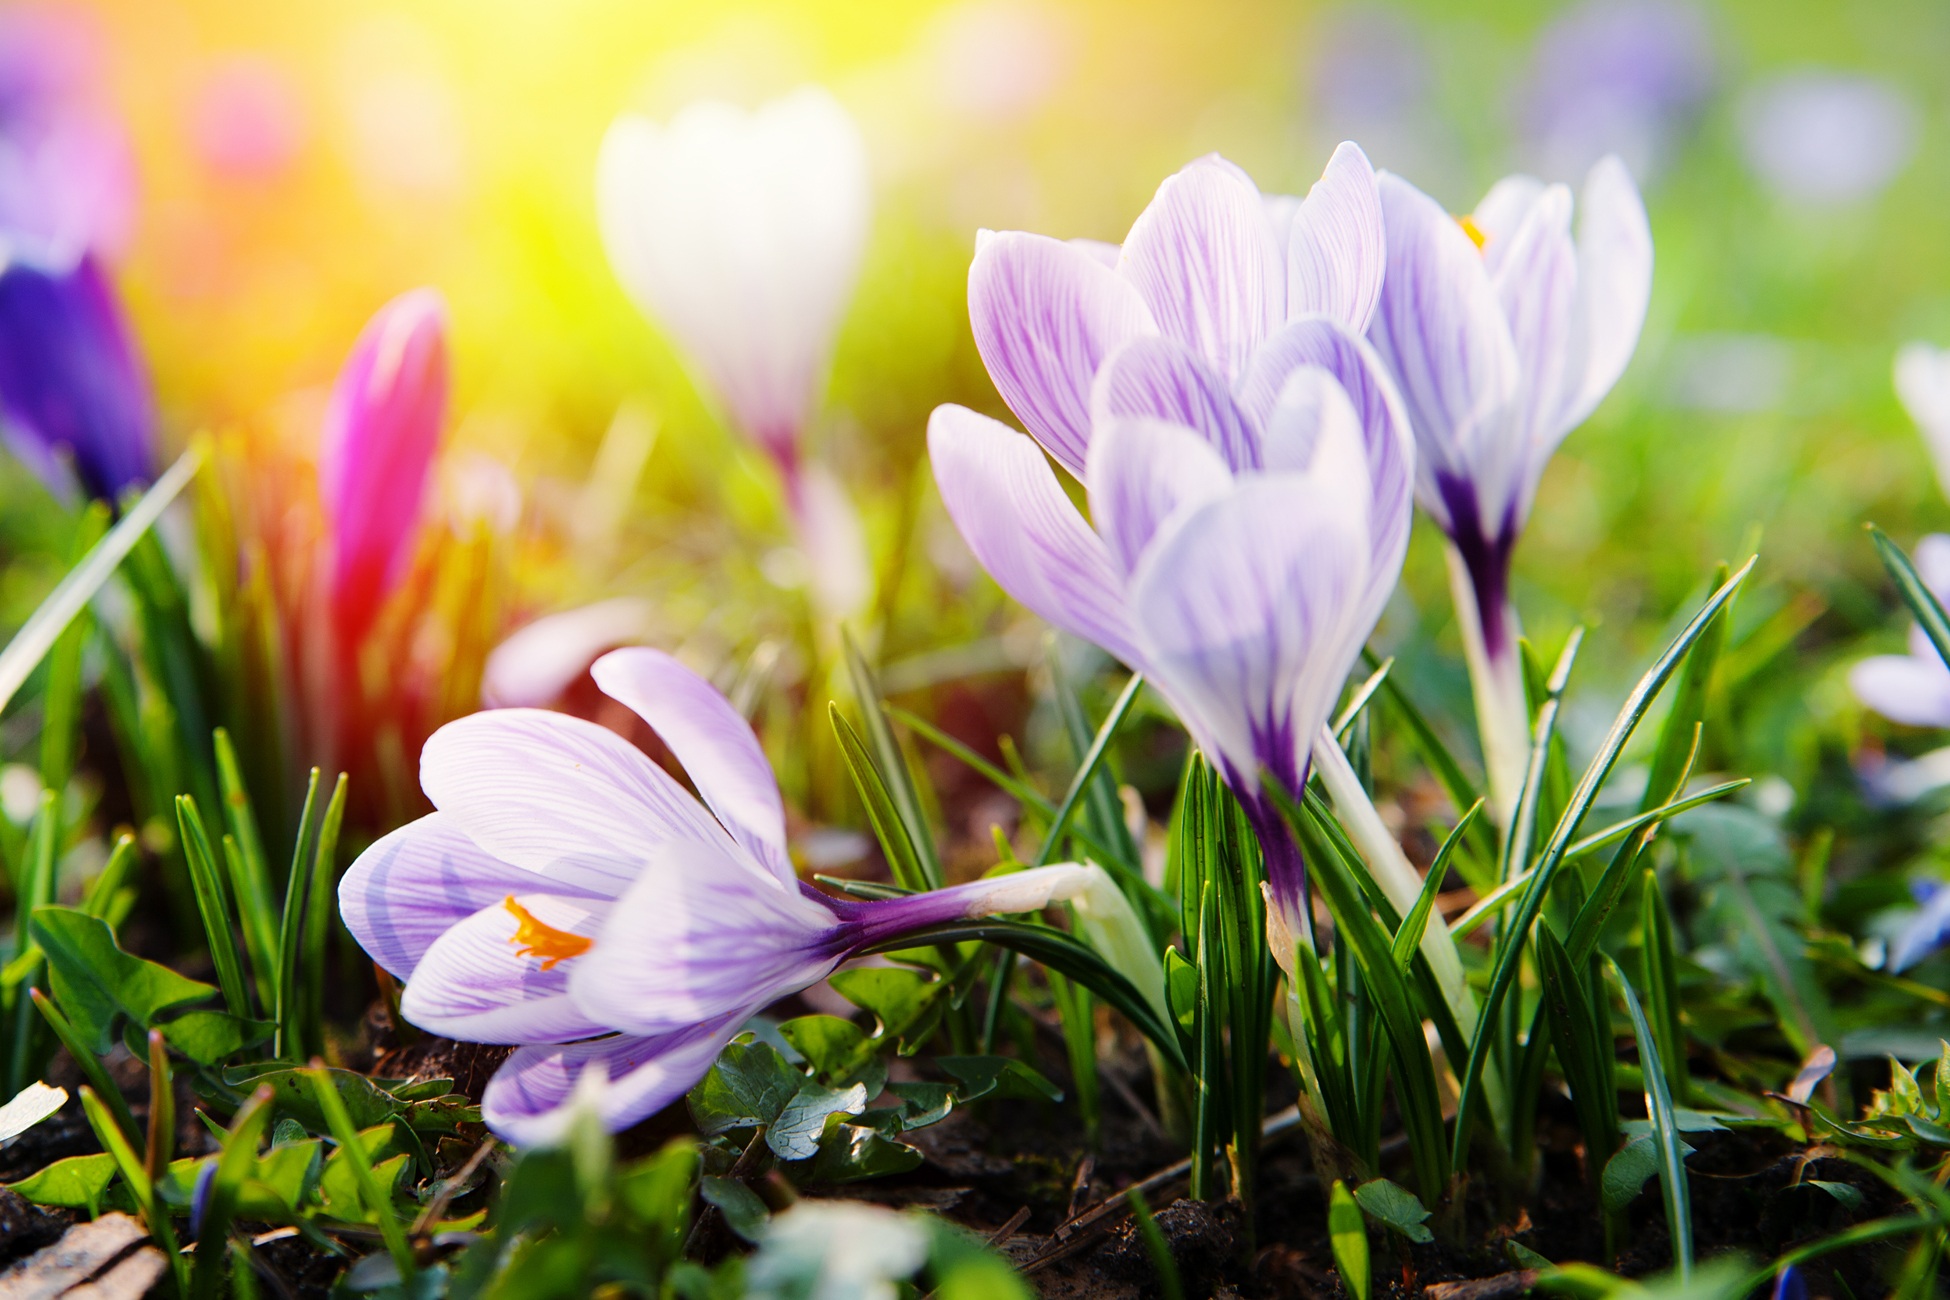
grass, blossom, plant, sunshine, white, meadow, flower, petal, bloom, spring, color, botany, colorful, garden, close, flora, wildflower, crocus, tender, spring flower, full bloom, macro photography, fr hlingsanfang, flowering plant, land plant, iris family